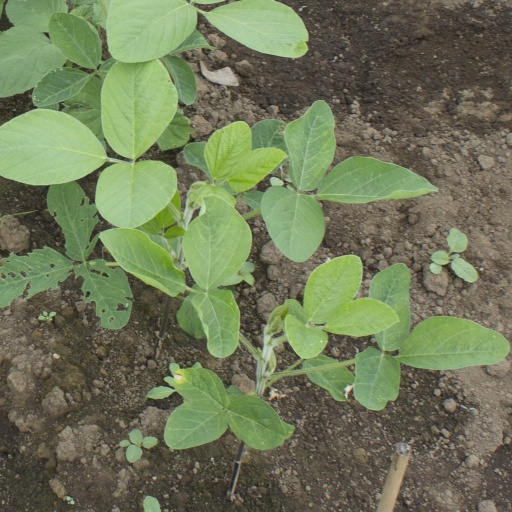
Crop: soybean